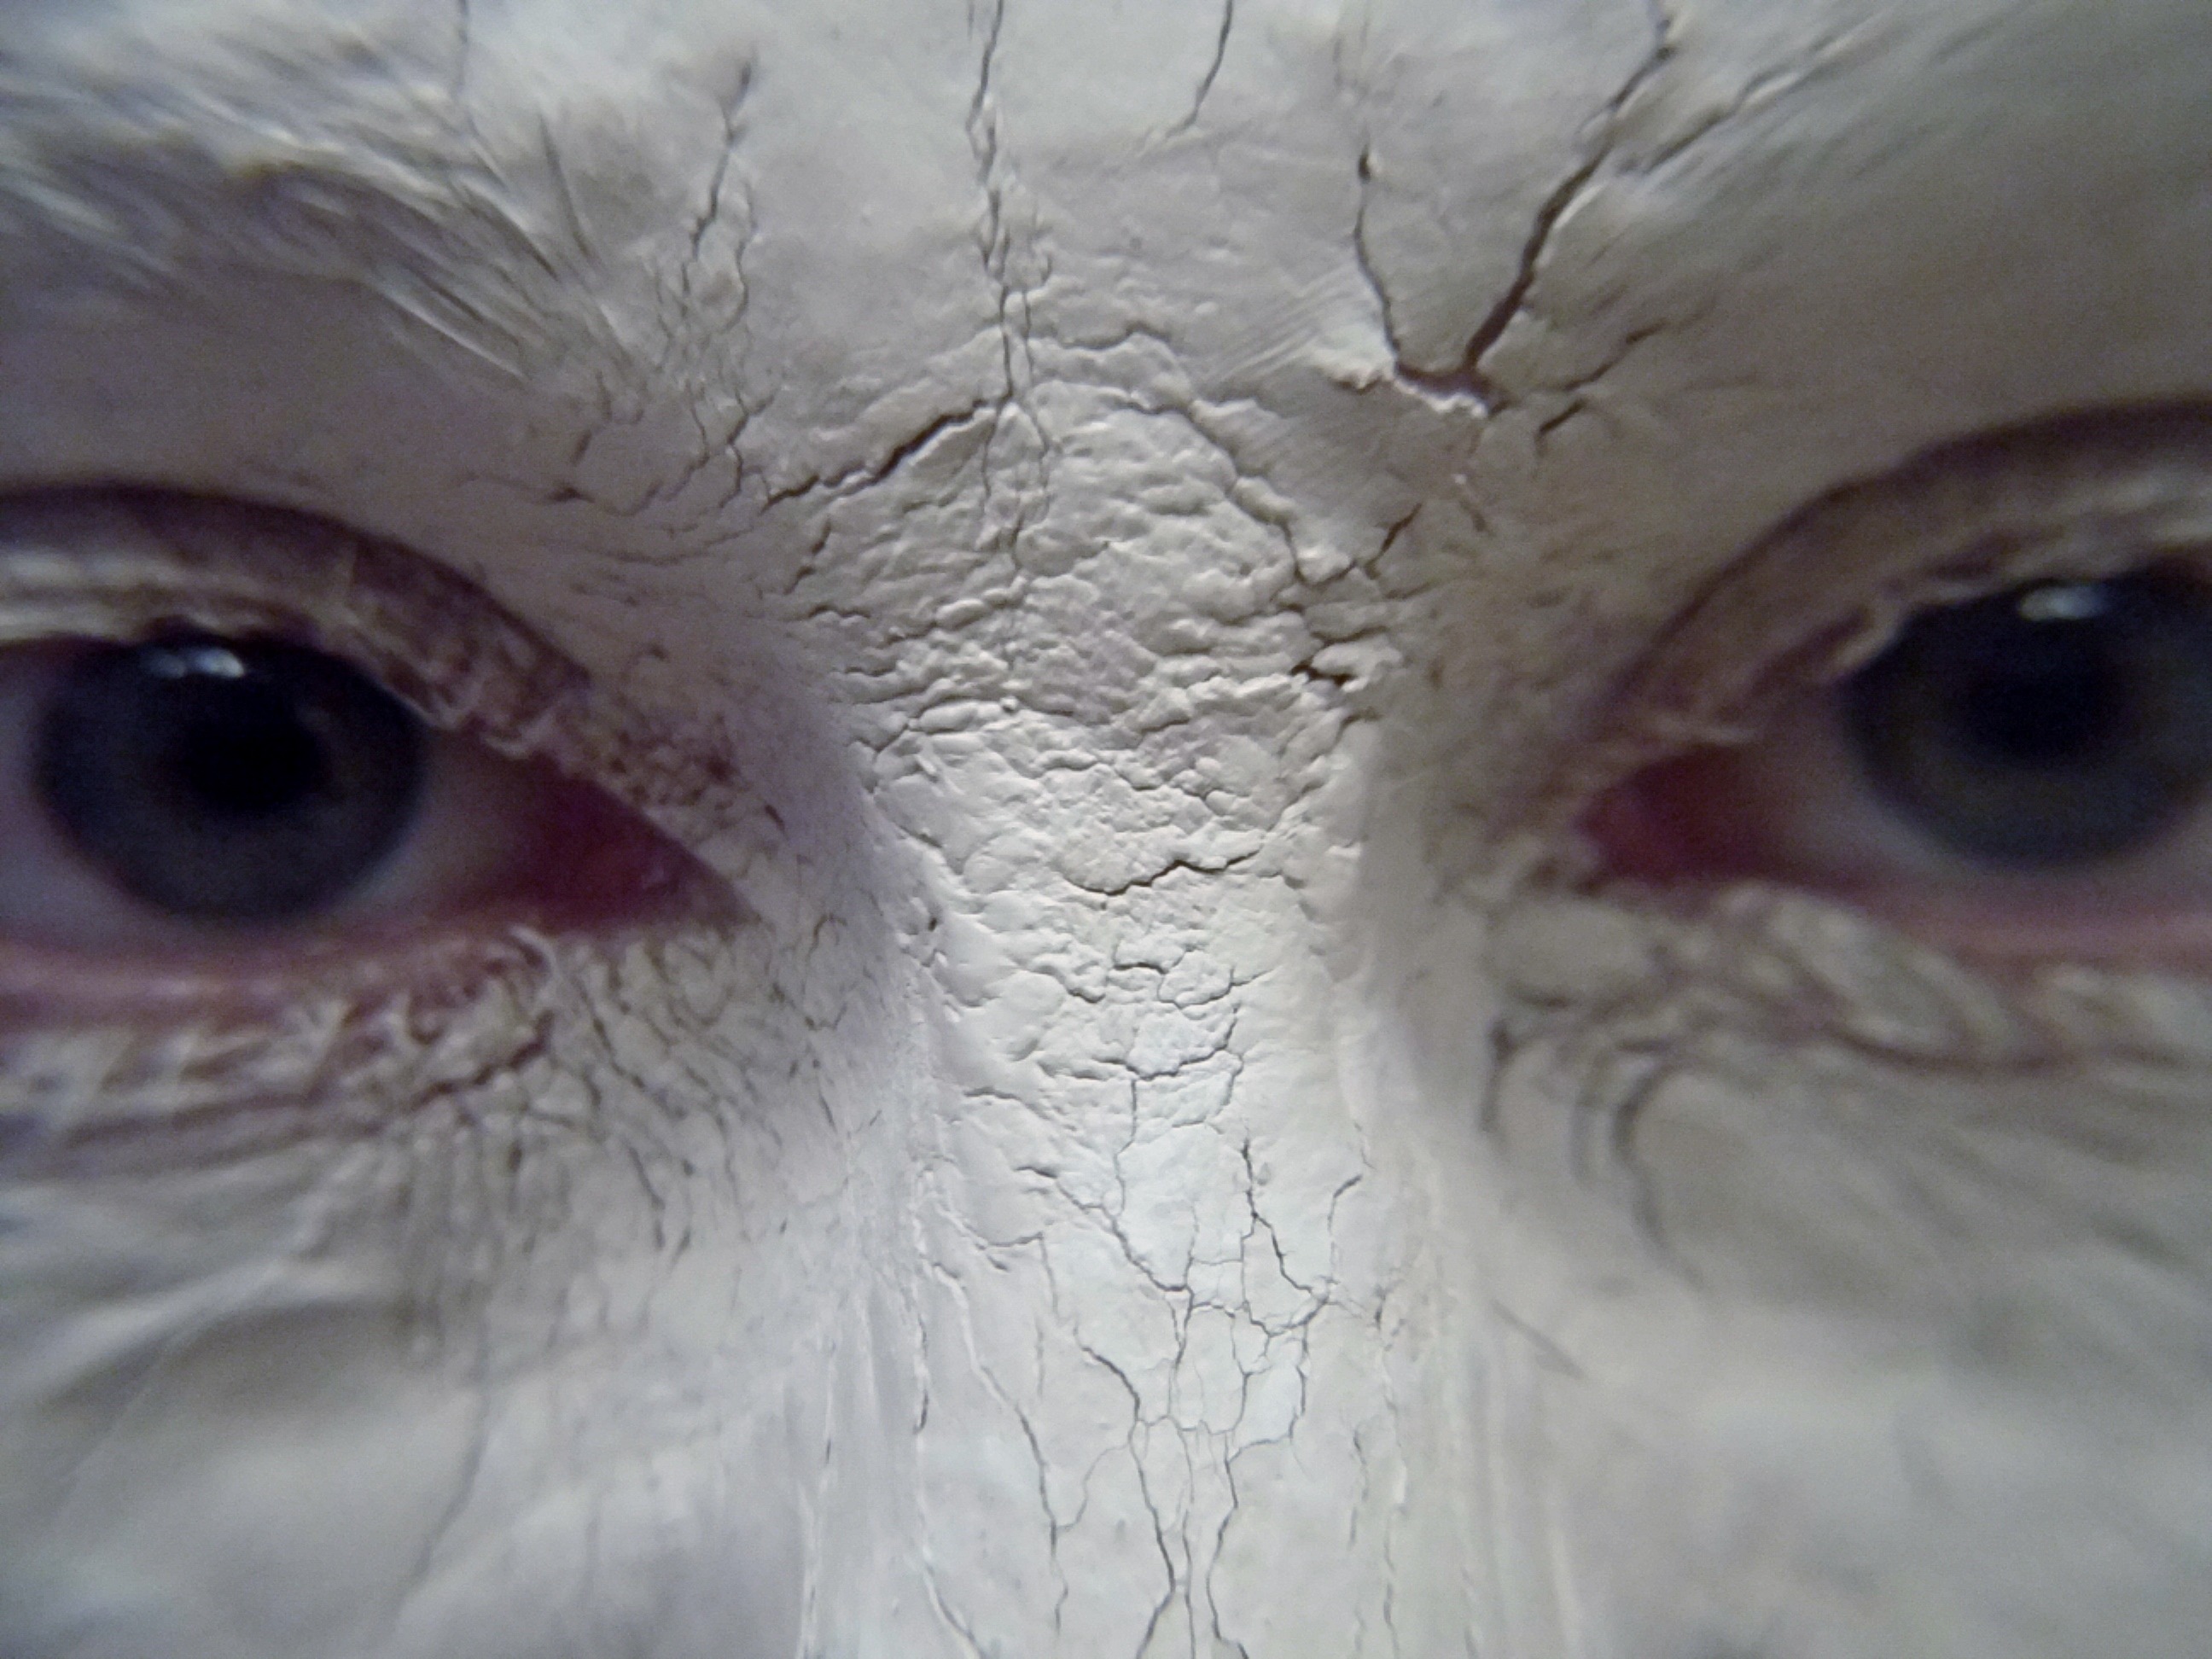
bird, beak, mud, owl, bird of prey, eyelash, close up, human body, face, nose, eyes, drawing, eye, head, skin, organ, stare, gaze, blue eyes, white clay